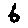
Label: 6